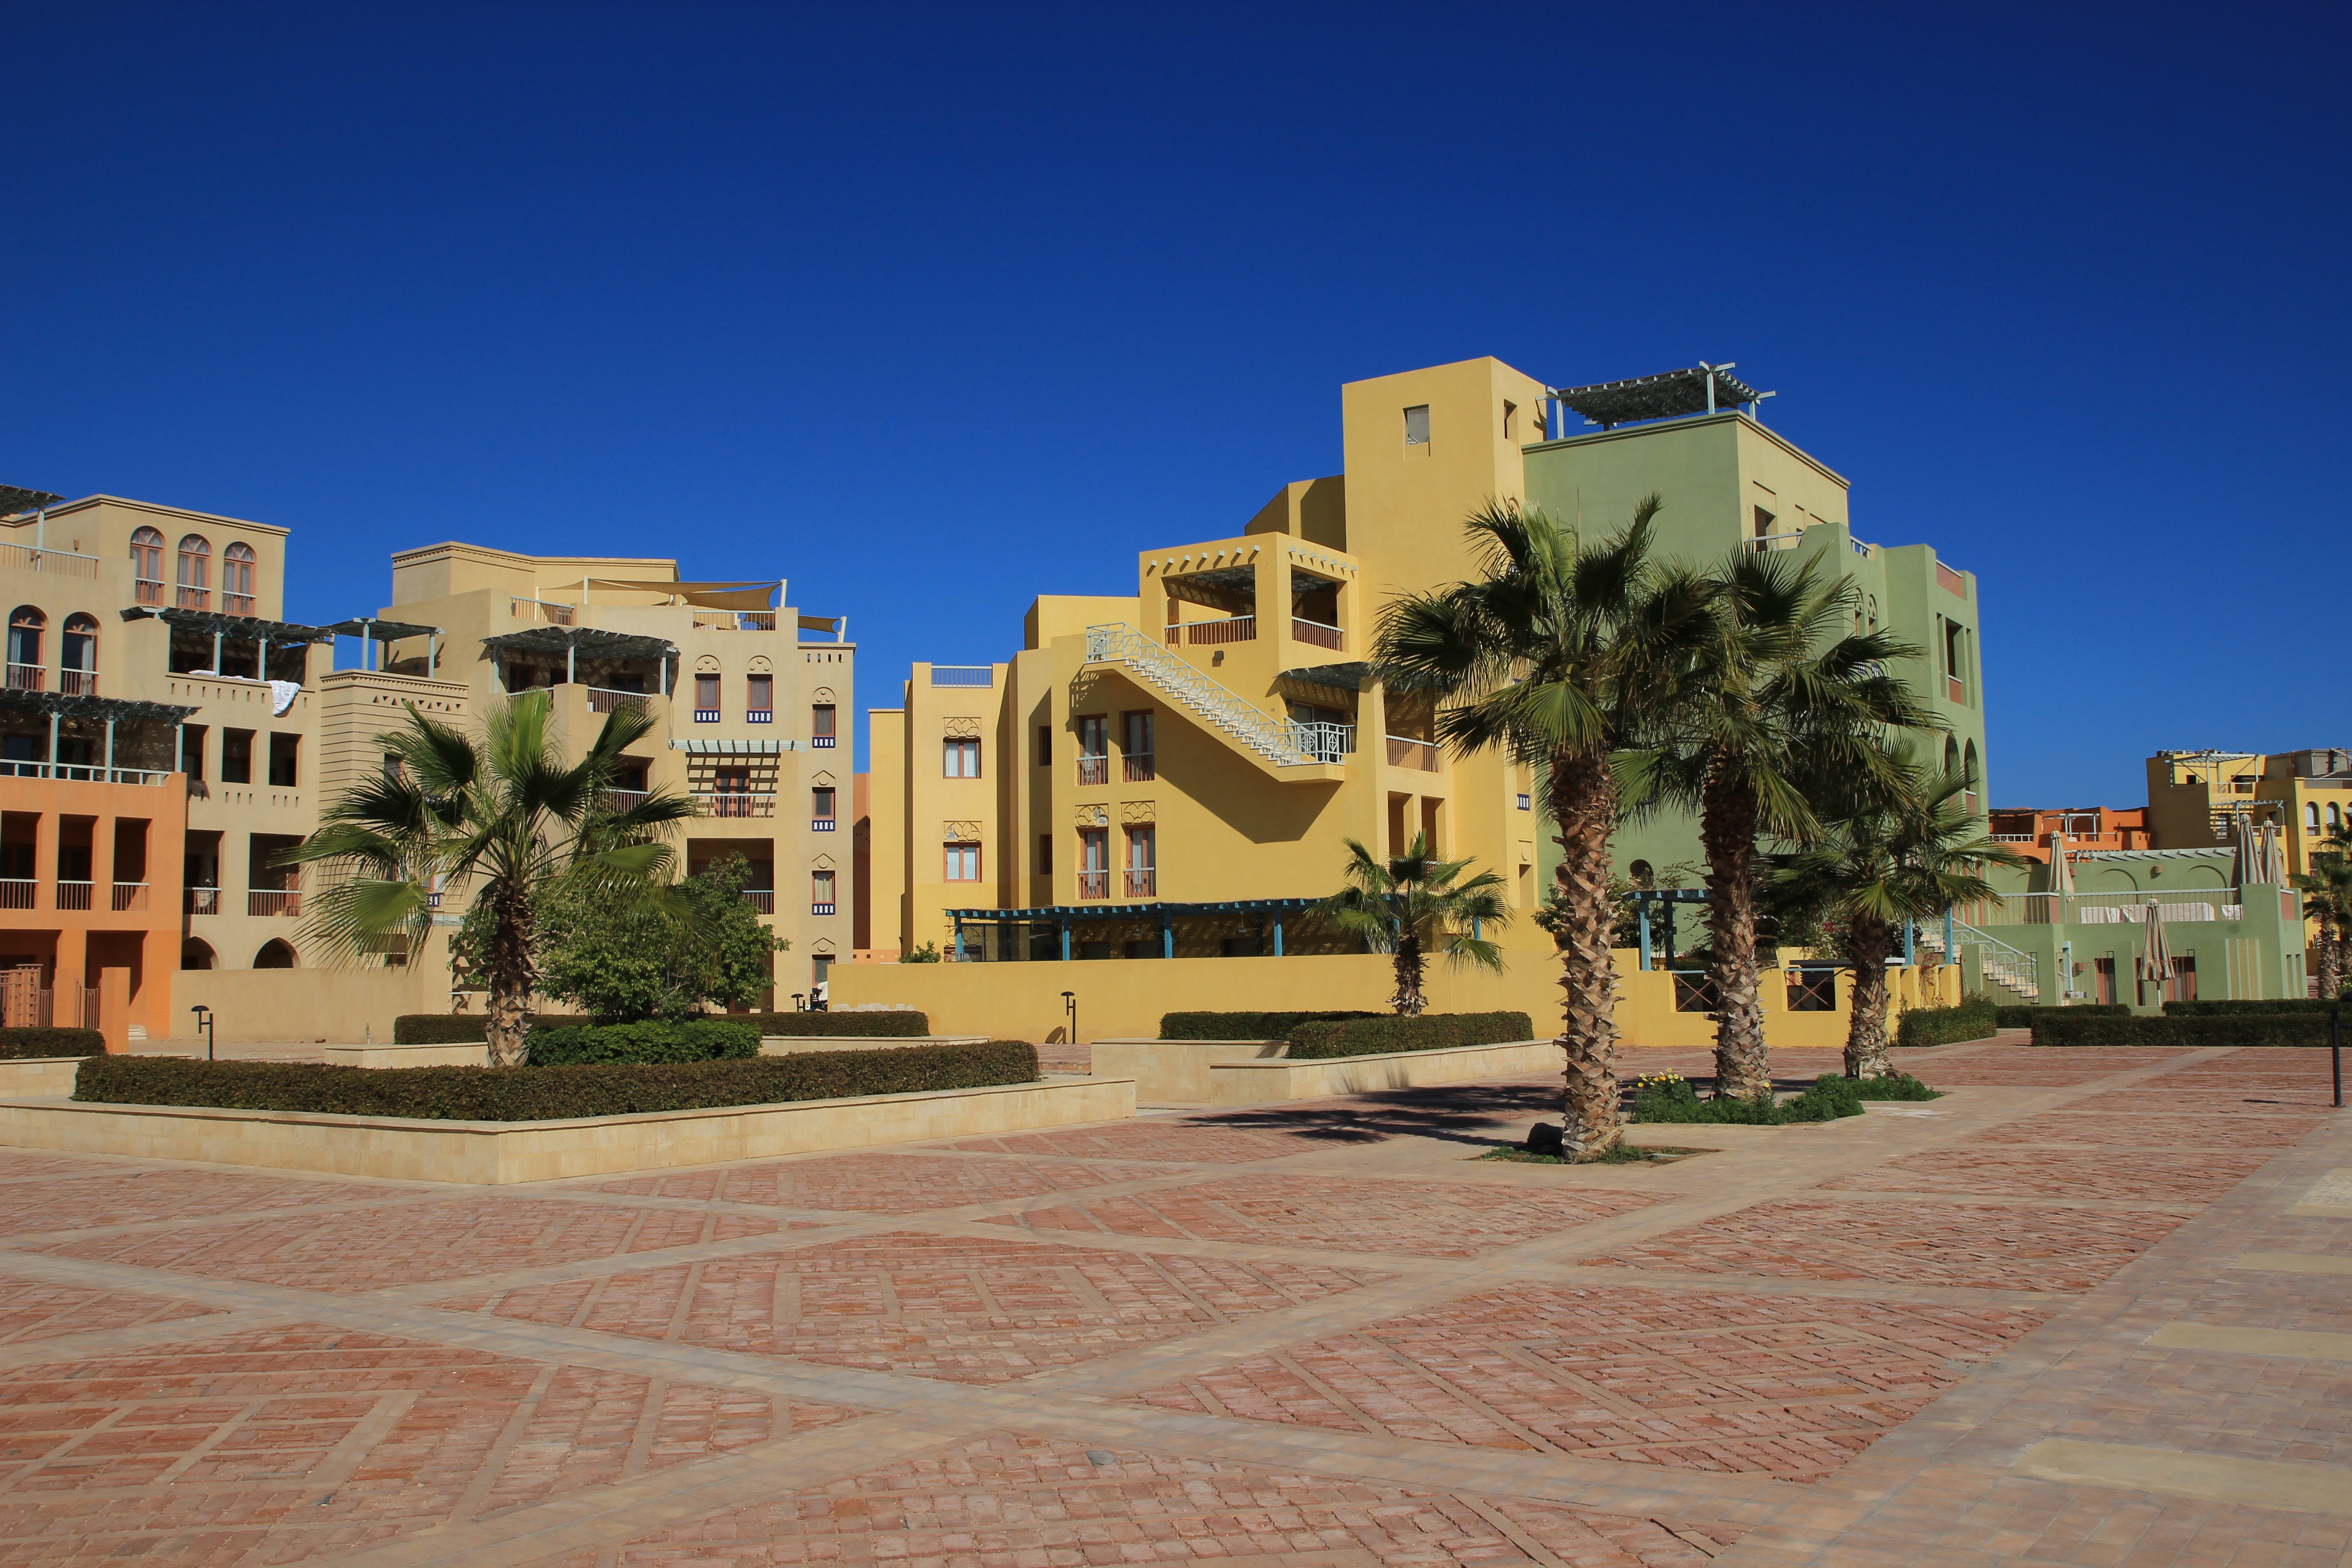
town, palace, city, home, vacation, village, plaza, facade, property, apartment, egypt, resort, town square, estate, condominium, neighbourhood, real estate, el gouna, residential area, human settlement